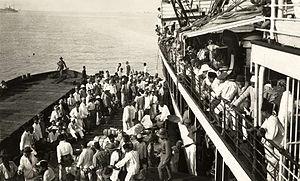
Le parti communiste indonésien ou PKI était, jusqu'à sa dissolution en 1965, le troisième parti communiste dans le monde en nombre d'adhérents, après ceux de la Chine et de l'Union soviétique.